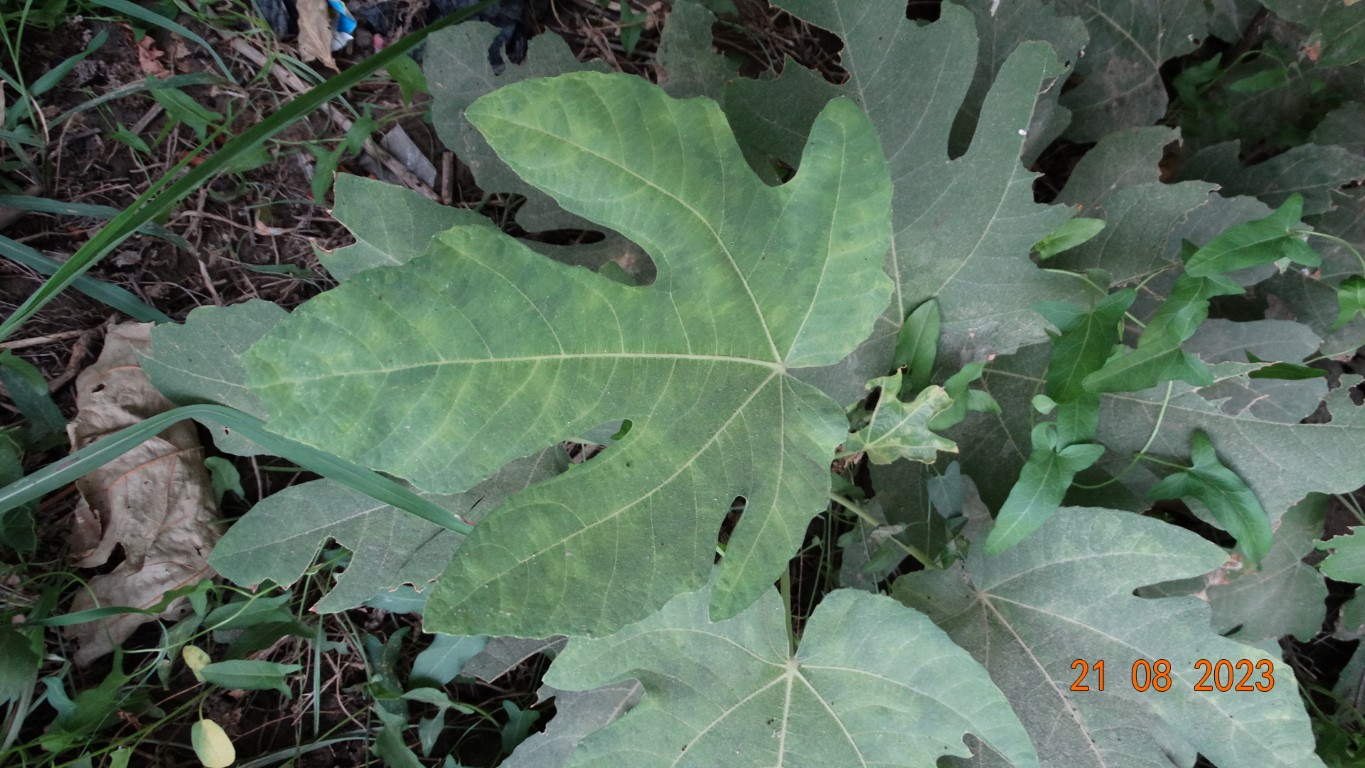
Label: infected